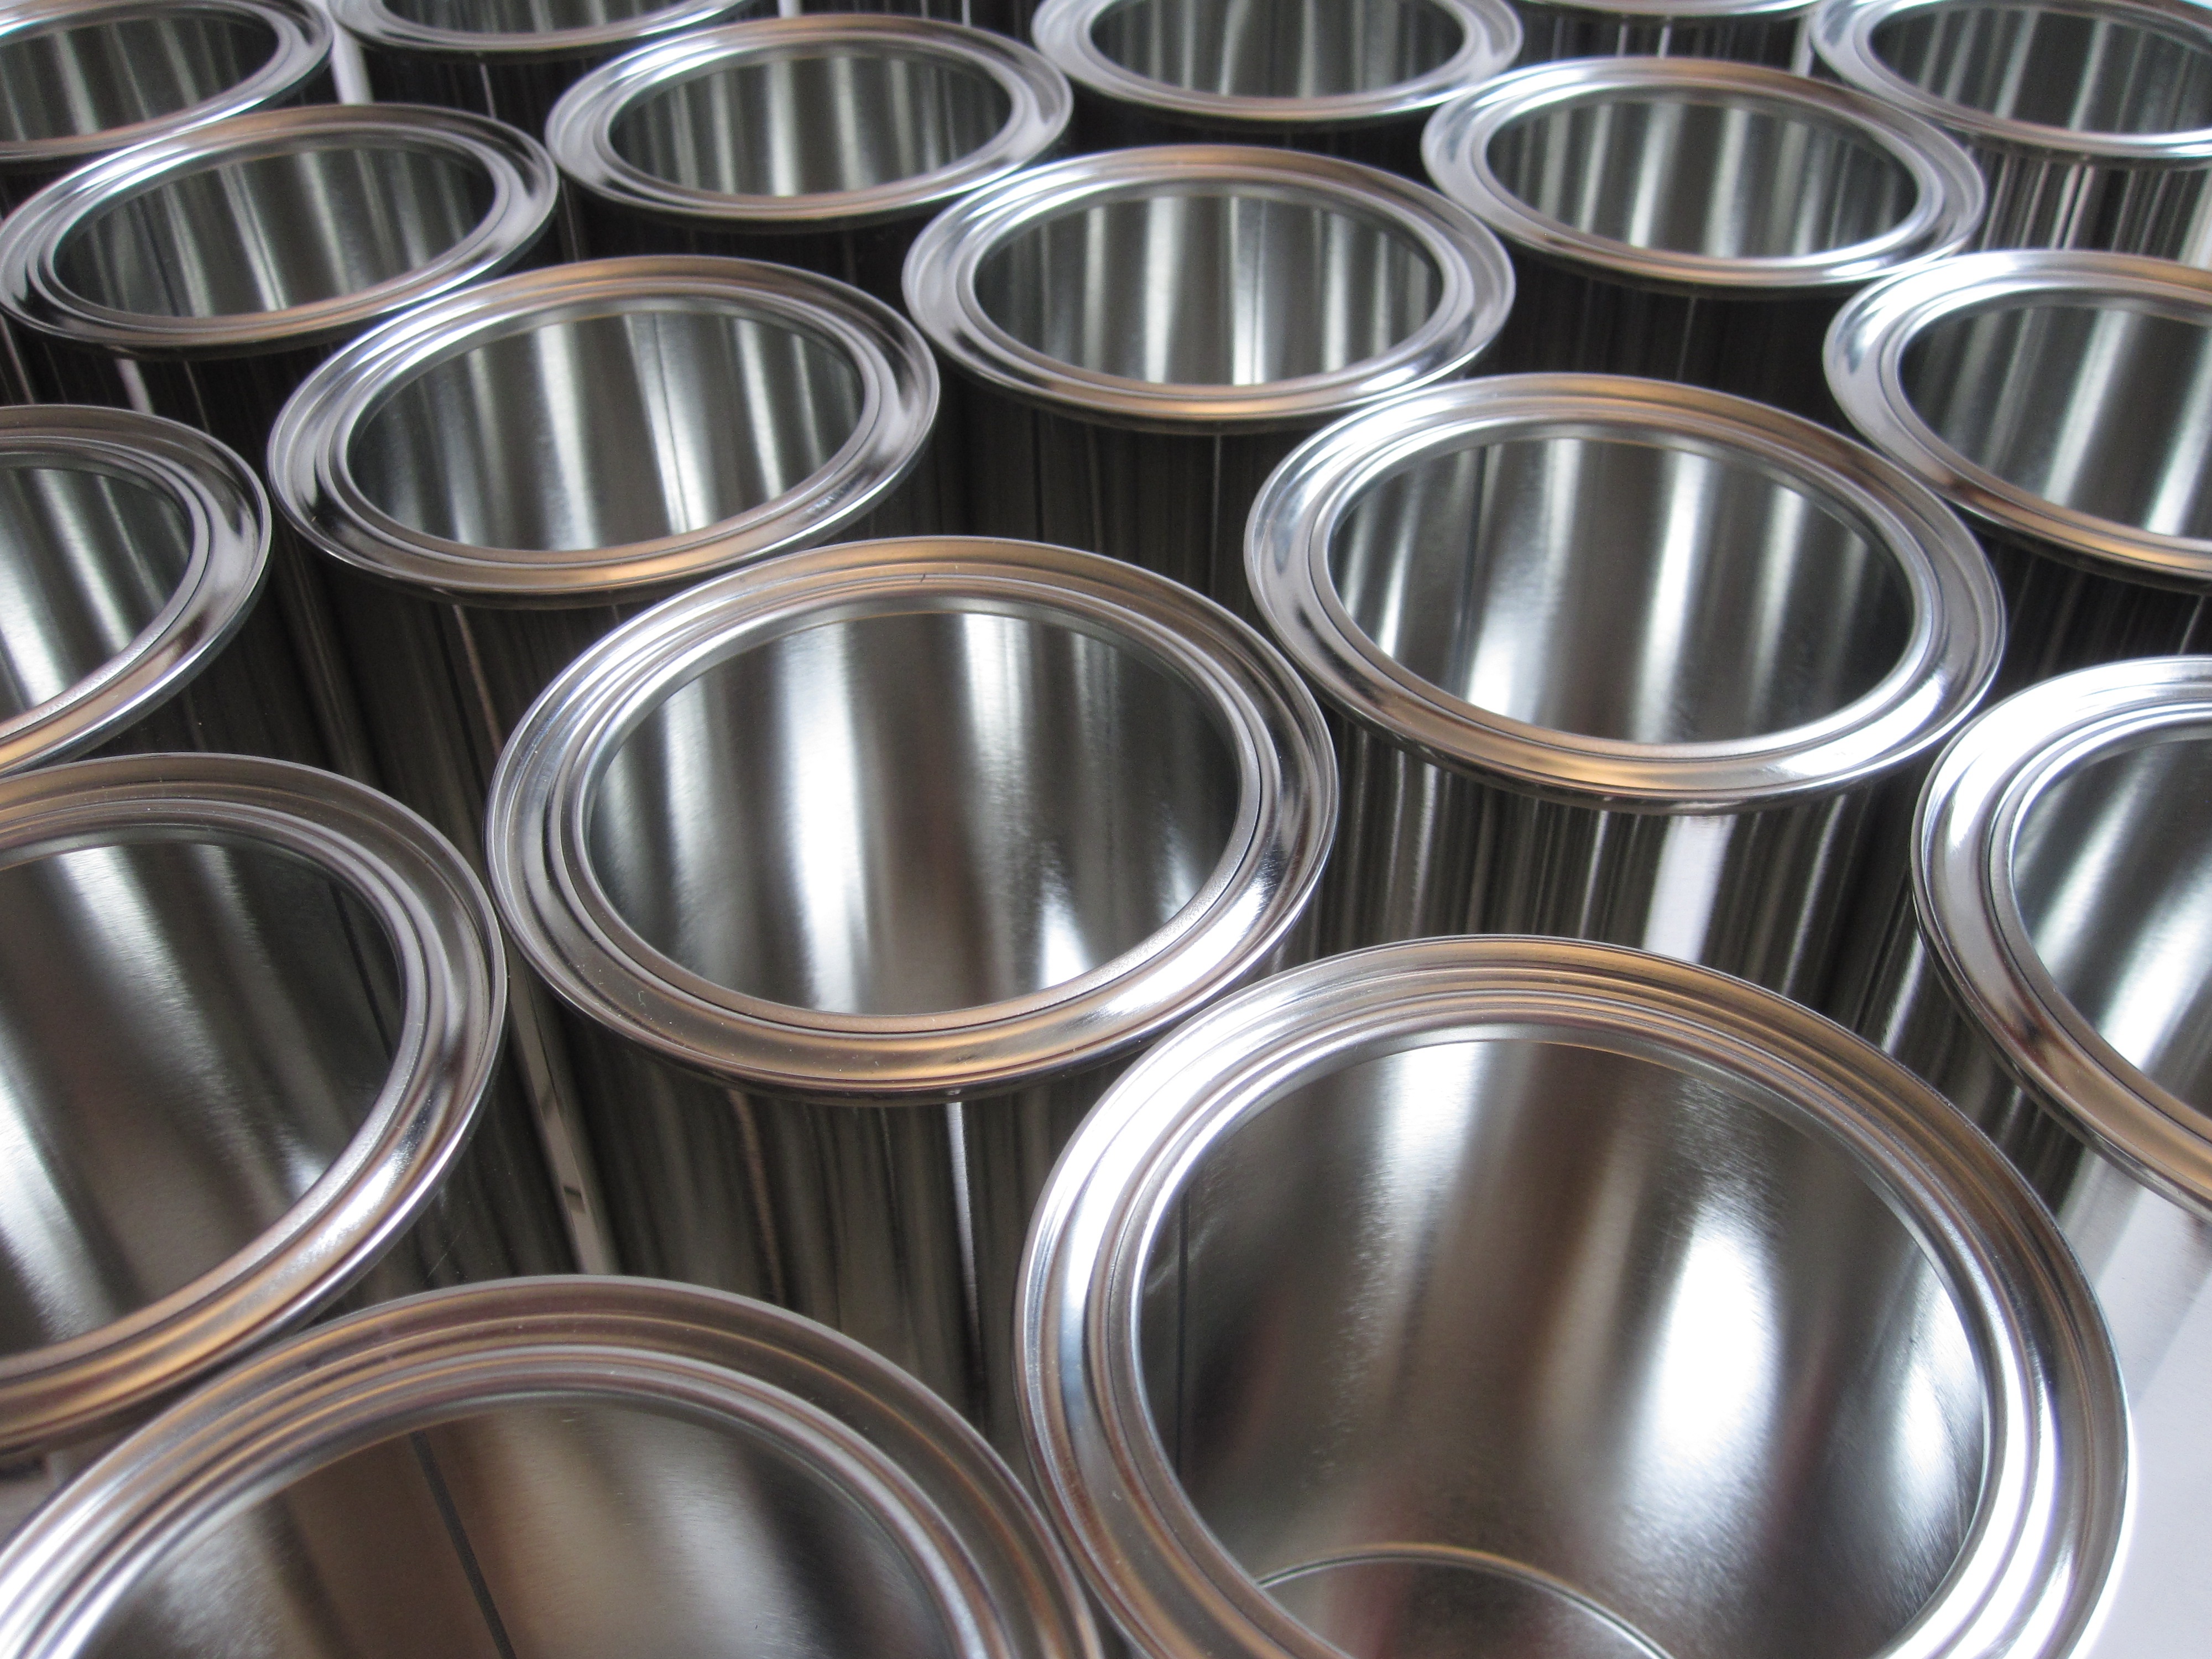
white, wheel, spoke, metal, paper, material, tire, sheet, silver, container, rim, cans, hubcap, glance, tin, plastic wrap, aluminum can